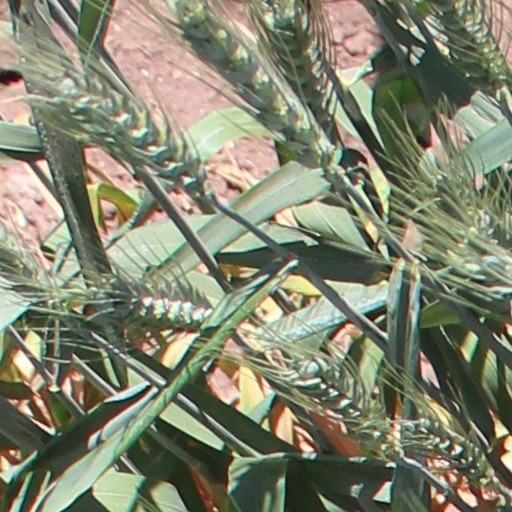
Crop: wheat